Jahar Das

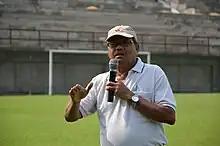
Das at the Howrah Municipal Corporation Stadium in 2013

Das began his coaching career managing the West Bengal football team in the Santosh Trophy. He then managed Bengal Mumbai from 2002 to 2003. He also briefly coached of the India under-17 side. In 2005, after the departure of Sukhwinder Singh, Das was reportedly one of the candidates put up for the vacant India senior head coach position. However, the position was eventually given to Syed Nayeemuddin.